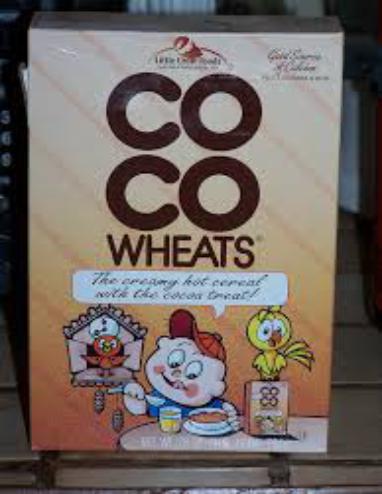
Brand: CoCo Wheats
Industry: Food